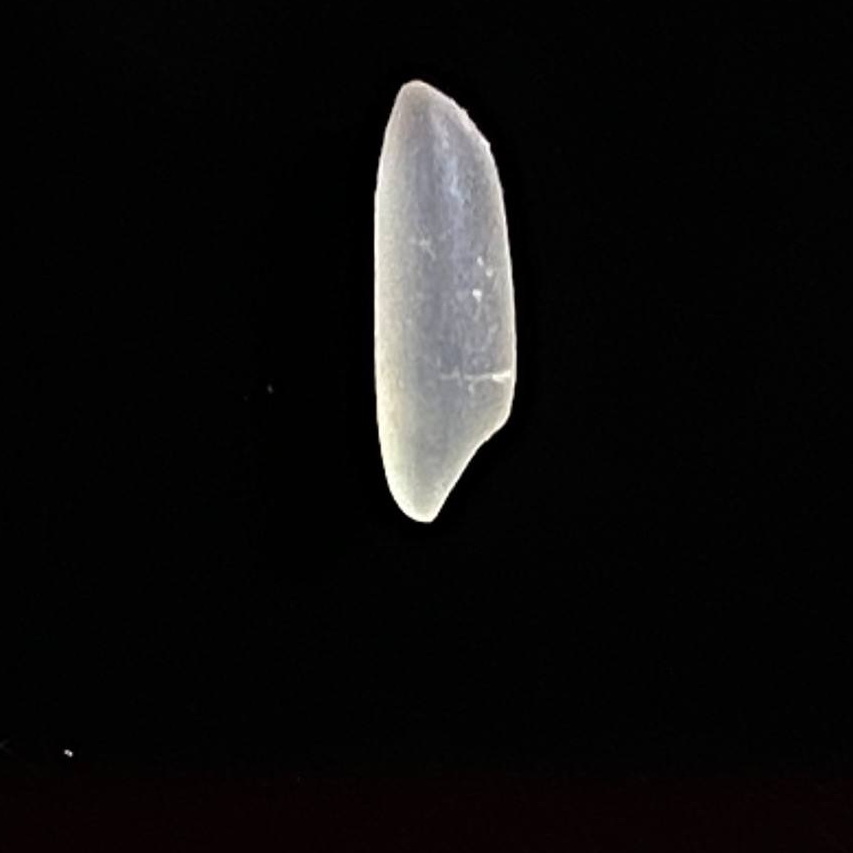
Rice variety: Katarivog